Philip Stainton

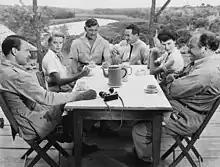
"Mogambo" (dir: John Ford 1953) cast with (L-R) Donald Sinden, Grace Kelly, Clark Gable, Denis O'Dea, Ava Gardner and Stainton

Stainton and his actress wife immigrated to Australia in the late 1950s to appear in a series of live television plays as the medium was beginning in that country. From 1957 to 1959 he had the distinction to headline the first Australian sitcom "Take That" which was broadcast in Melbourne by HSV-7.